Kai Ebel

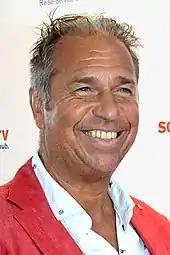
Ebel in 2021

Kai Ebel (born 30 August 1964) is a German sports journalist. He has worked RTL television channel Formula One broadcast commentator and editor since . He made his debut in 1992 Spanish Grand Prix.